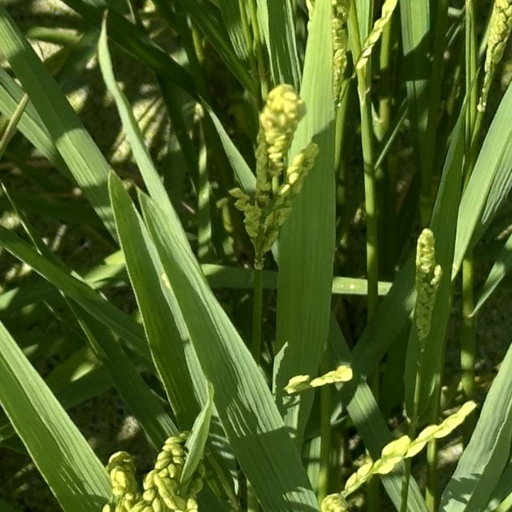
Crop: rice